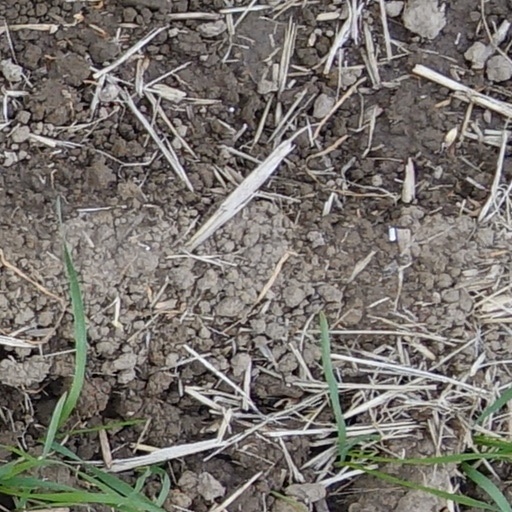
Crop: wheat